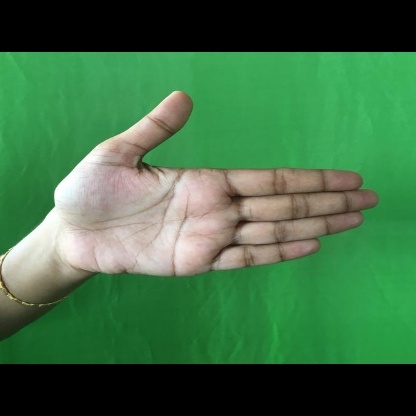
Mudra: Ardhachandran